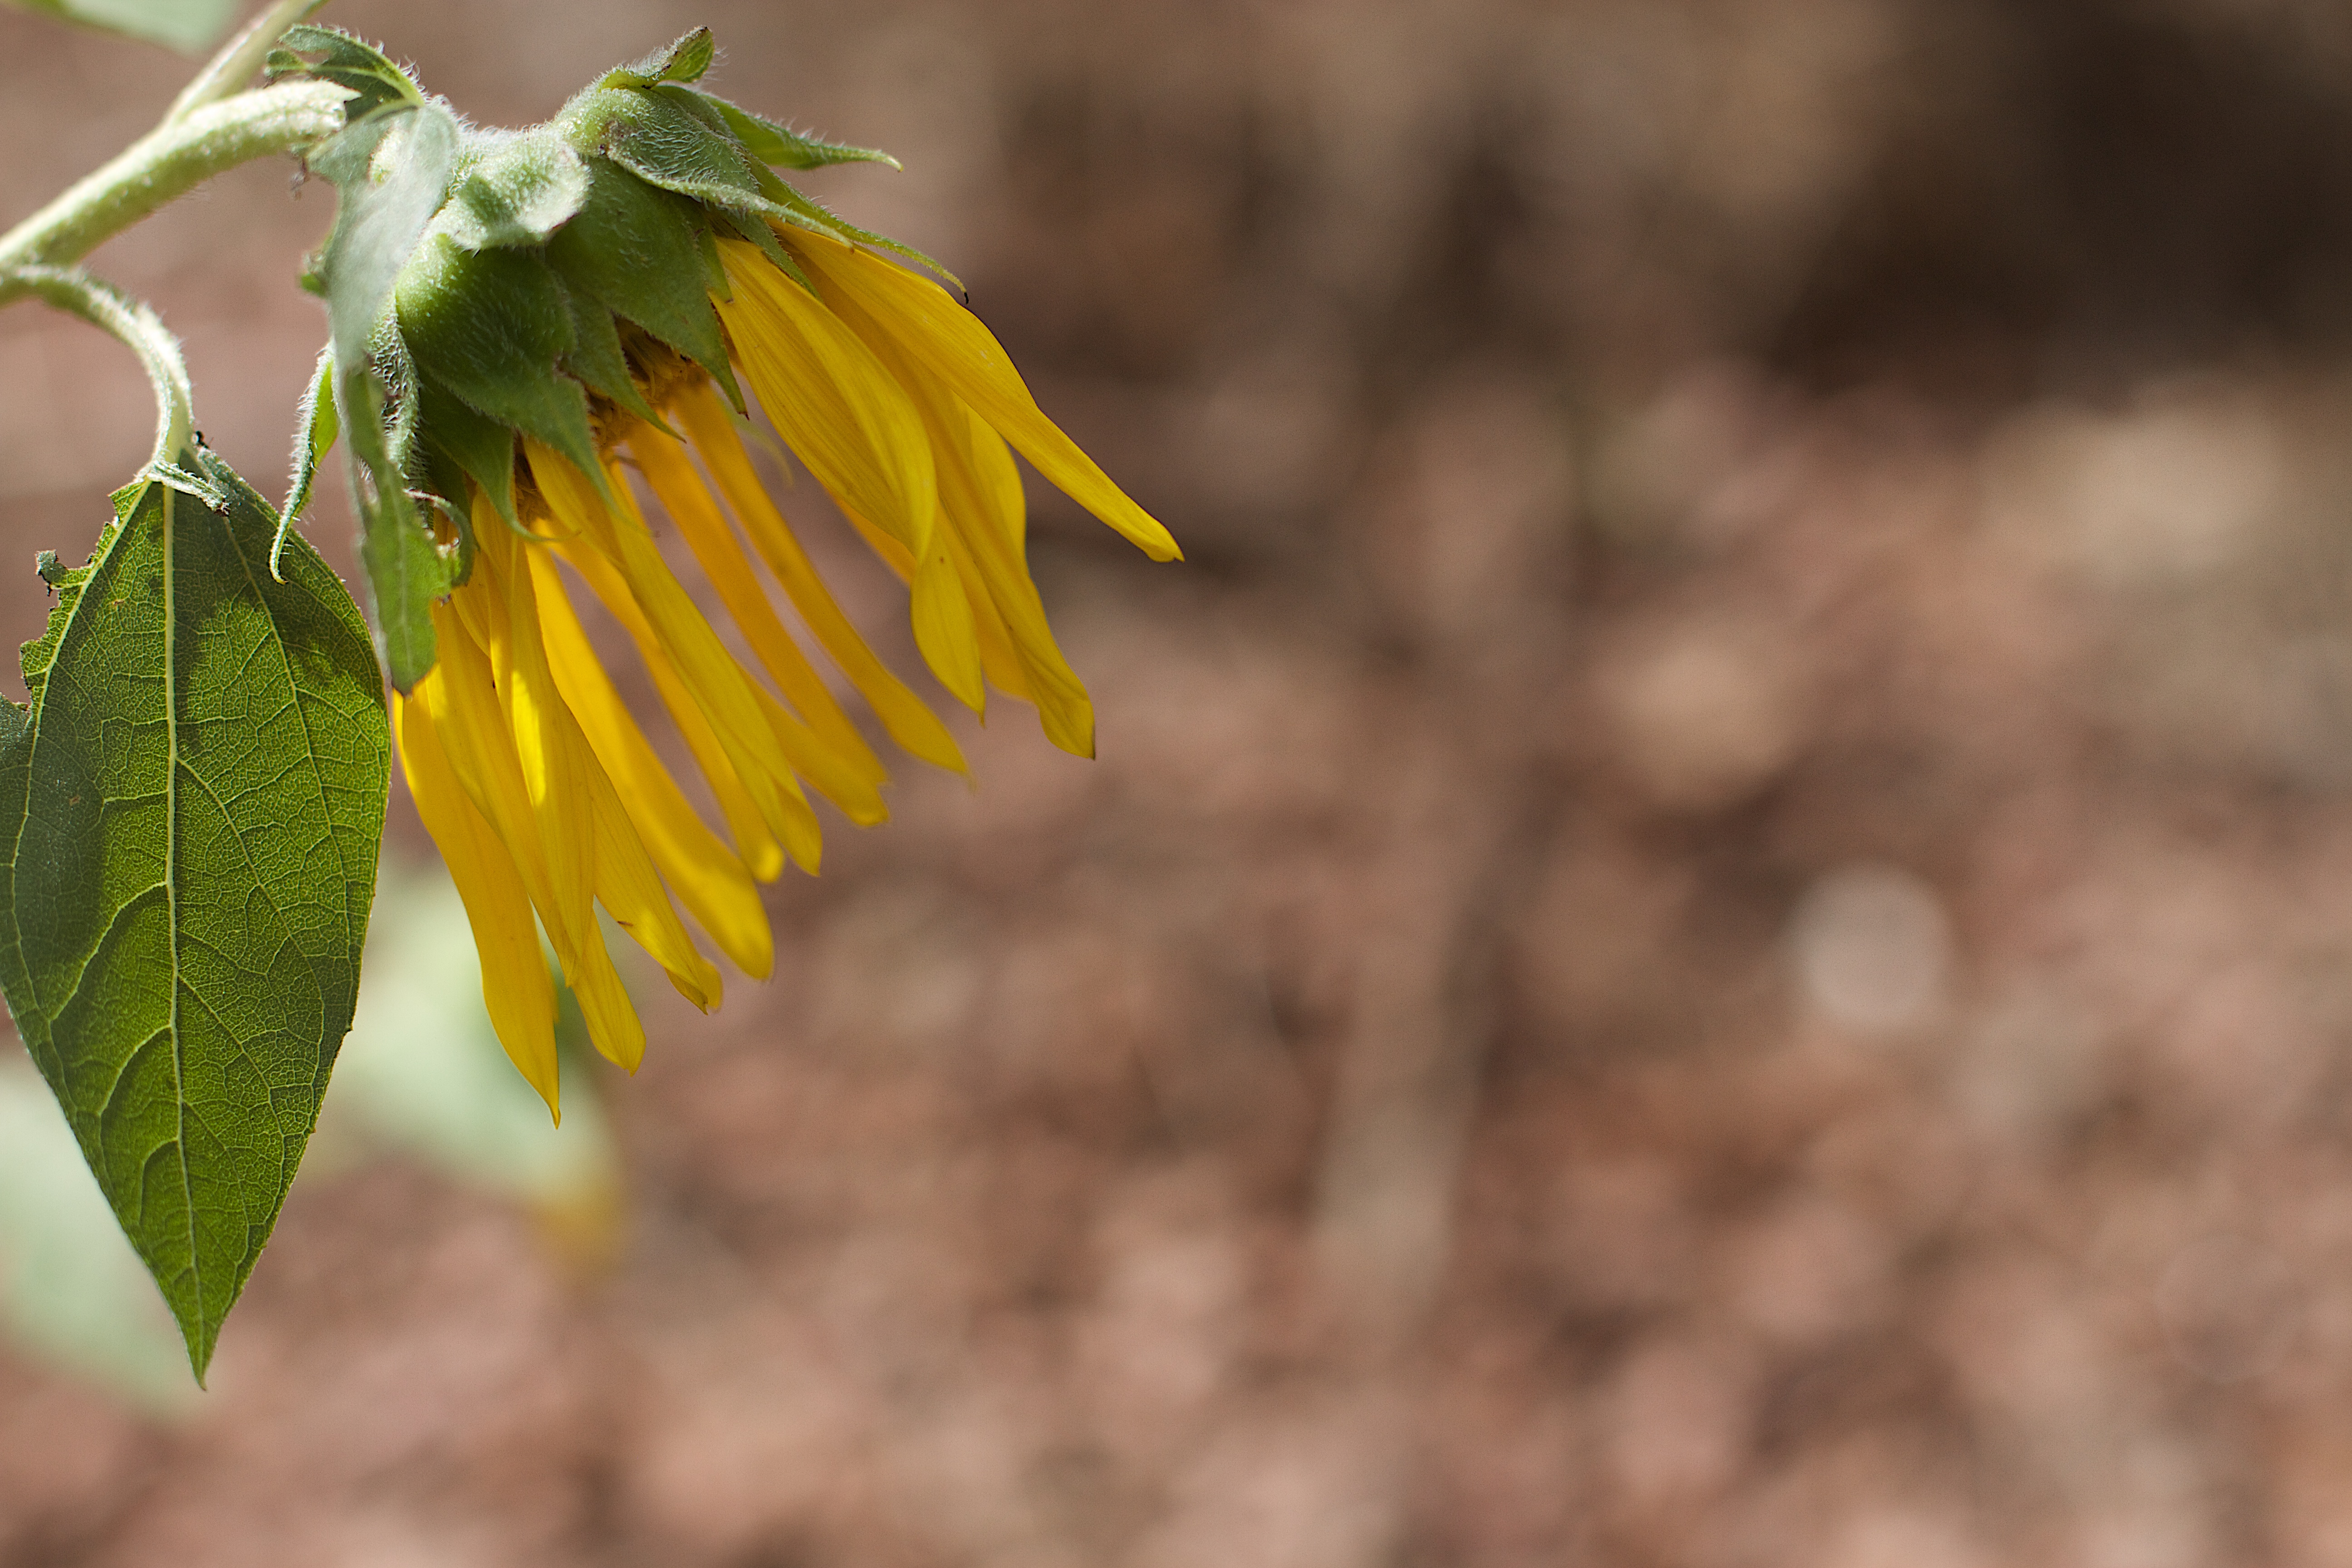
nature, blossom, plant, sunlight, leaf, flower, petal, autumn, botany, yellow, flora, fauna, sunflower, wildflower, close up, macro photography, flowering plant, plant stem, land plant